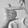
ASL letter: T